HMS Dryad (1866)

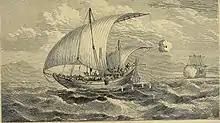
"Dryad chases down a slave dhow in 1869"

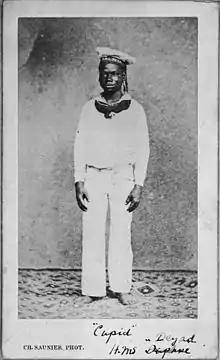
Former slave Cupid, of HMS "Dryad"

"Dryad" continued to serve on the East Indies Station until 1872. Under Colomb she worked in and around the Persian Gulf, Oman and Zanzibar, engaged in the suppression of slavery. Colomb's experiences are captured in his book "Slave-catching in the Indian Ocean: A record of naval experiences", published by Longmans of London in 1873. He captured seven slave ships during his two years in the Indian Ocean, and returned to Britain a lionised figure, courted by the press.